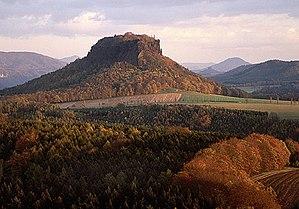
Le massif gréseux de l'Elbe est un massif de roches gréseuses situé sur les rives de l'Elbe dans la Suisse saxonne et la Suisse bohémienne. Son point culminant est le Děčínský Sněžník. Le sommet le plus haut côté allemand est le Große Zschirnstein.
Le Lilienstein est une montagne de 415 mètres d'altitude qui est le point culminant du parc national de la Suisse saxonne, en Saxe, en Allemagne. Il s'agit d'une mesa située dans un méandre de l'Elbe. Sa forme caractéristique est reprise dans le logo du parc national de la Suisse saxonne.